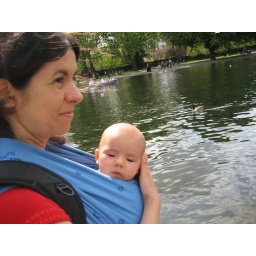
walking by boating lake